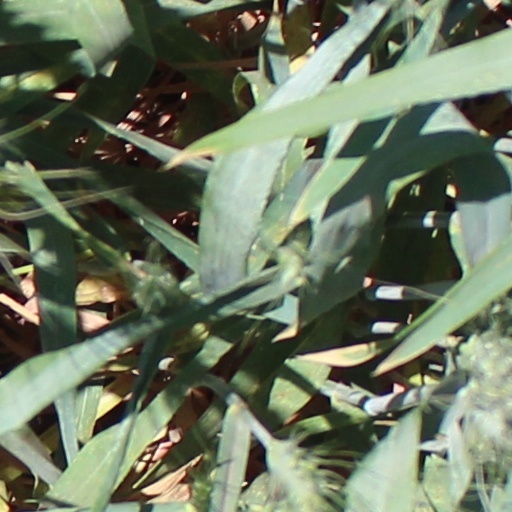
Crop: wheat